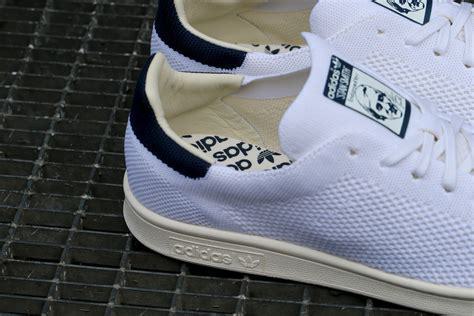
Brand: adidas
Model: Originals Stan Smith